Jane Duke

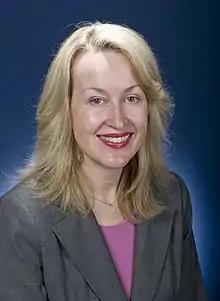
Duke in 2010

Jane Duke is an Australian diplomat who was their Ambassador to ASEAN, beginning in August 2016, and was appointed Australian Consul-General Los Angeles in August 2020.